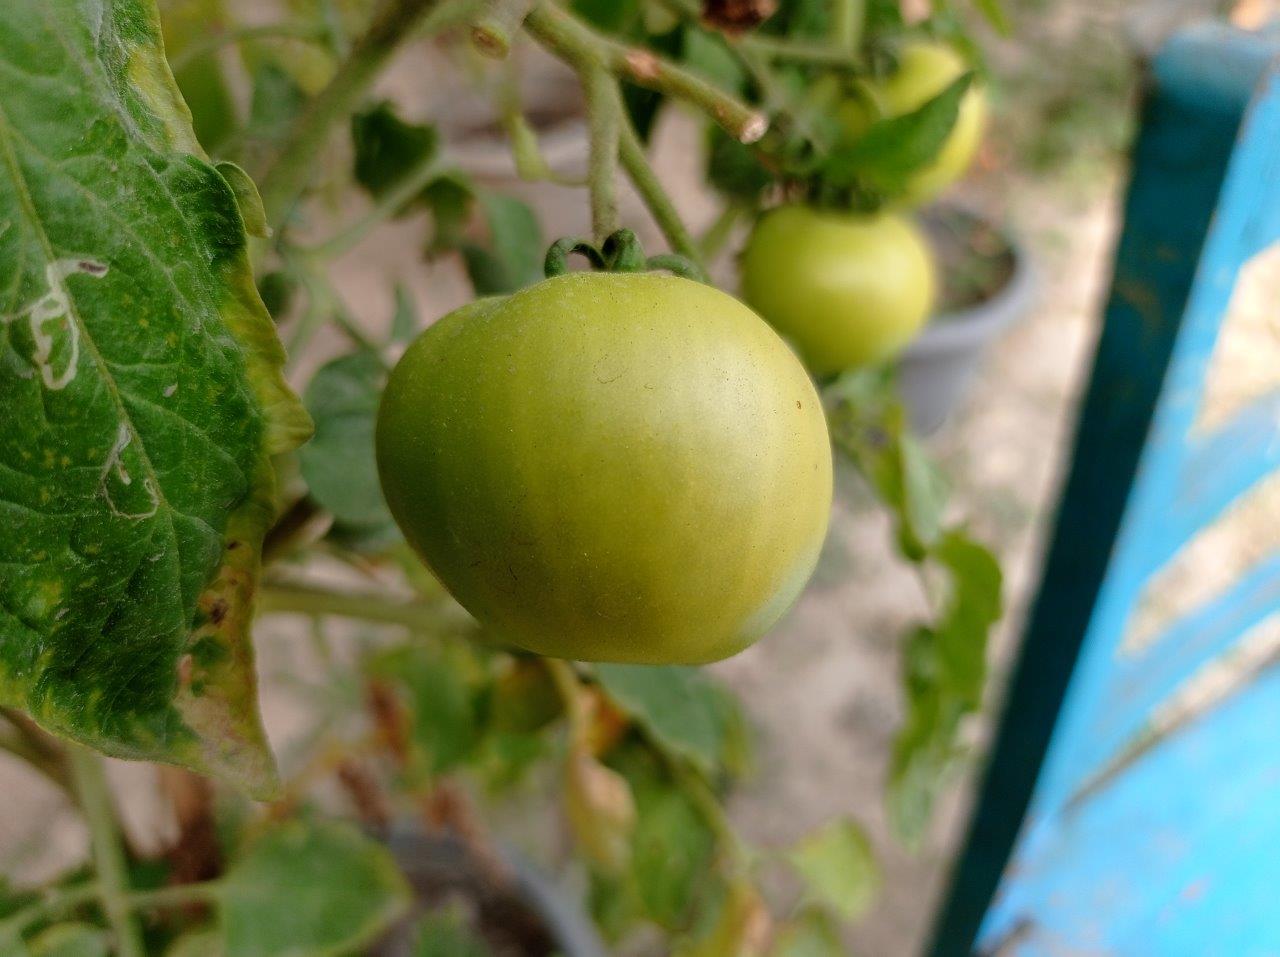
Maturity: Immature